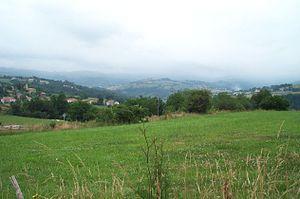
Karrantza ou officiellement Karrantza Harana / Valle de Carranza est une commune de Biscaye dans la communauté autonome du Pays basque en Espagne.